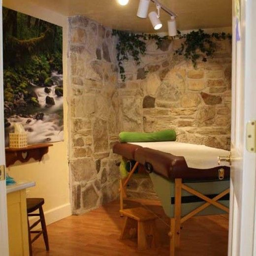
another one with stone walls